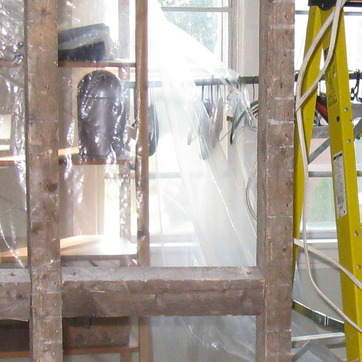
Material: plastic